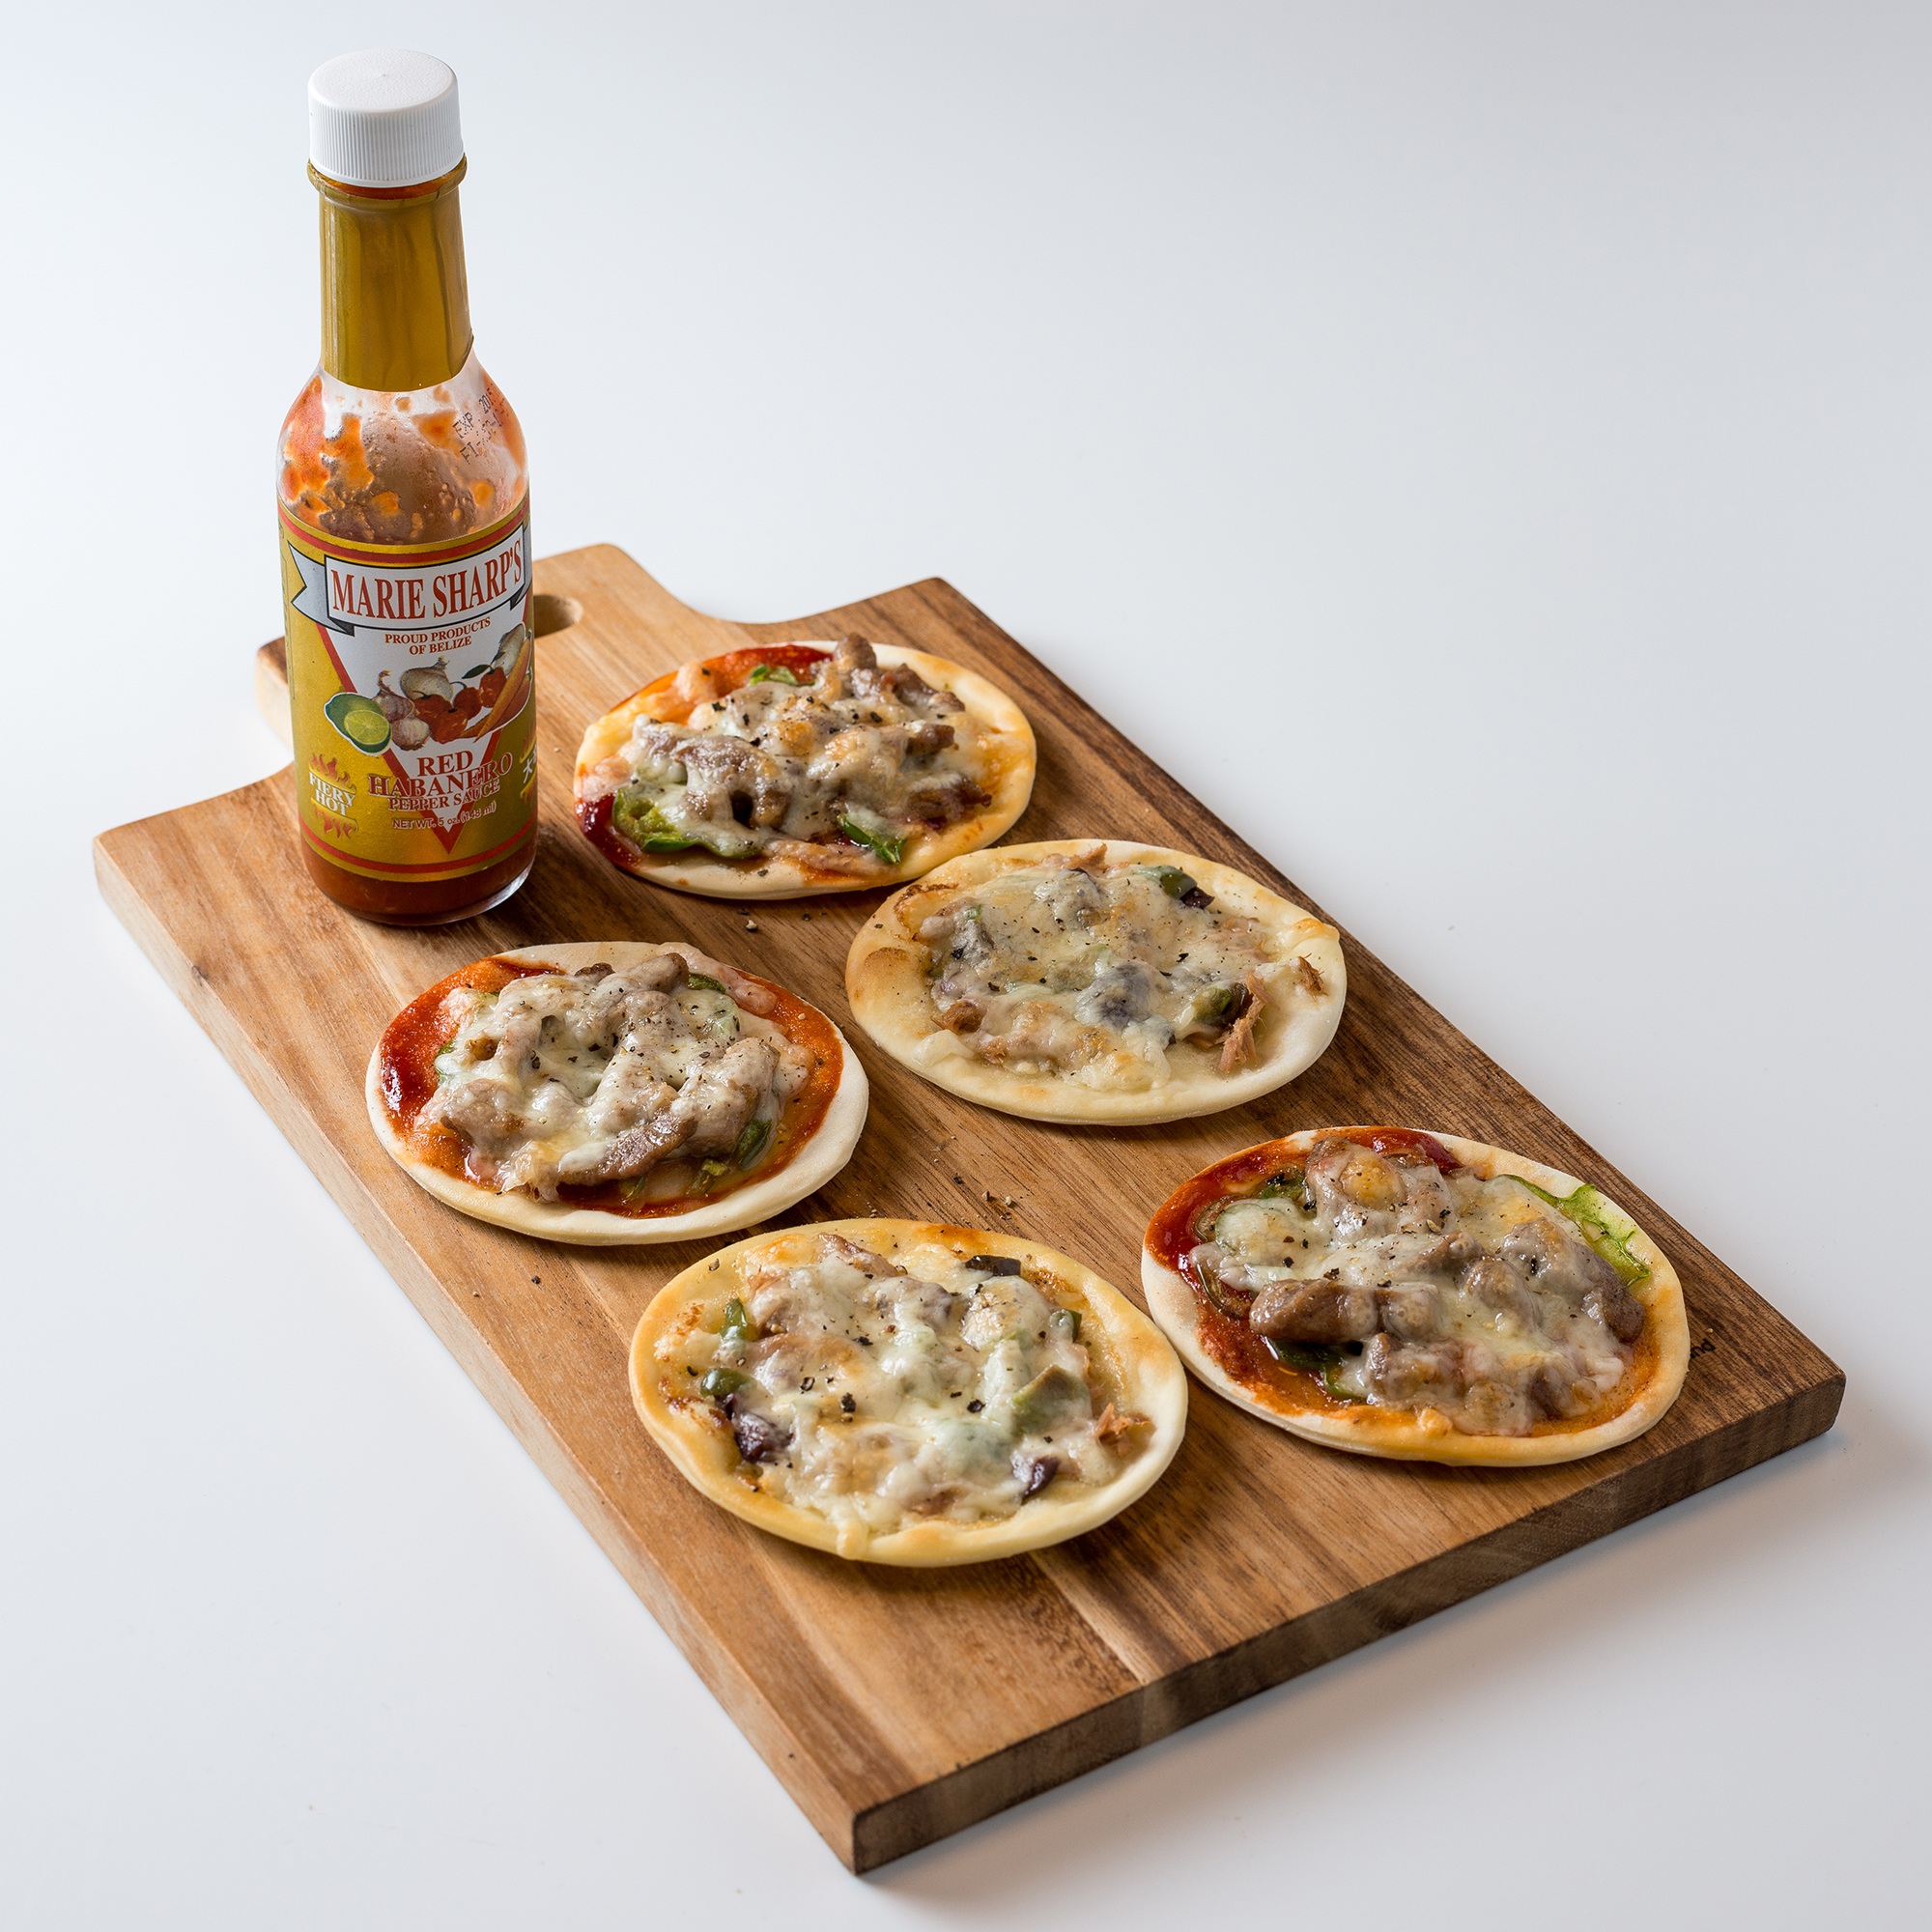
dish, meal, food, produce, breakfast, cuisine, chicken, pizza, western, sense